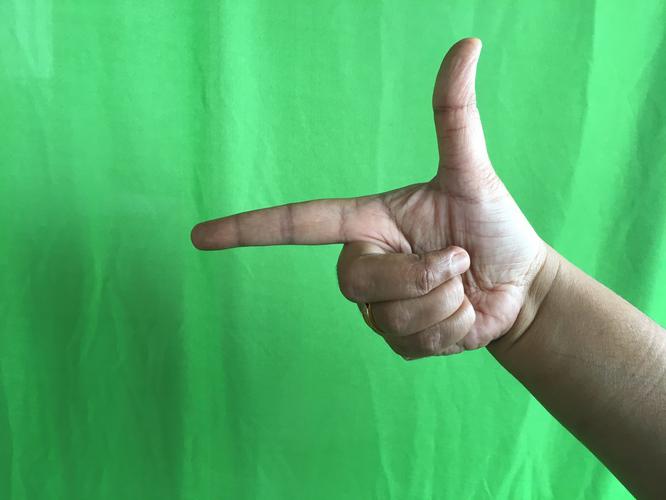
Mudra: Chandrakala
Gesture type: single_hand